Tom Horn

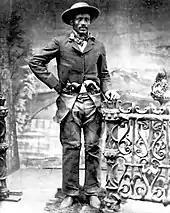
Isom Dart

Around the same time, Horn also suspected another cowboy named Isom Dart of rustling. Dart was one of Rash's fellow cowboys but was believed to have previously worked as a rustler named Ned Huddleston and to have been a former member of the late "Tip Gault" gang. The gang, which had rustled cattle up in the Saratoga, Wyoming, area, had been wiped out in a gun battle. Dart also had three indictments returned against him in Sweetwater County. When Dart was accused of murdering Rash, he took refuge inside his friend's cabin and waited for the rumors to cool down. Horn, however, managed to track Dart to his cabin and saw him hiding together with two other armed associates.